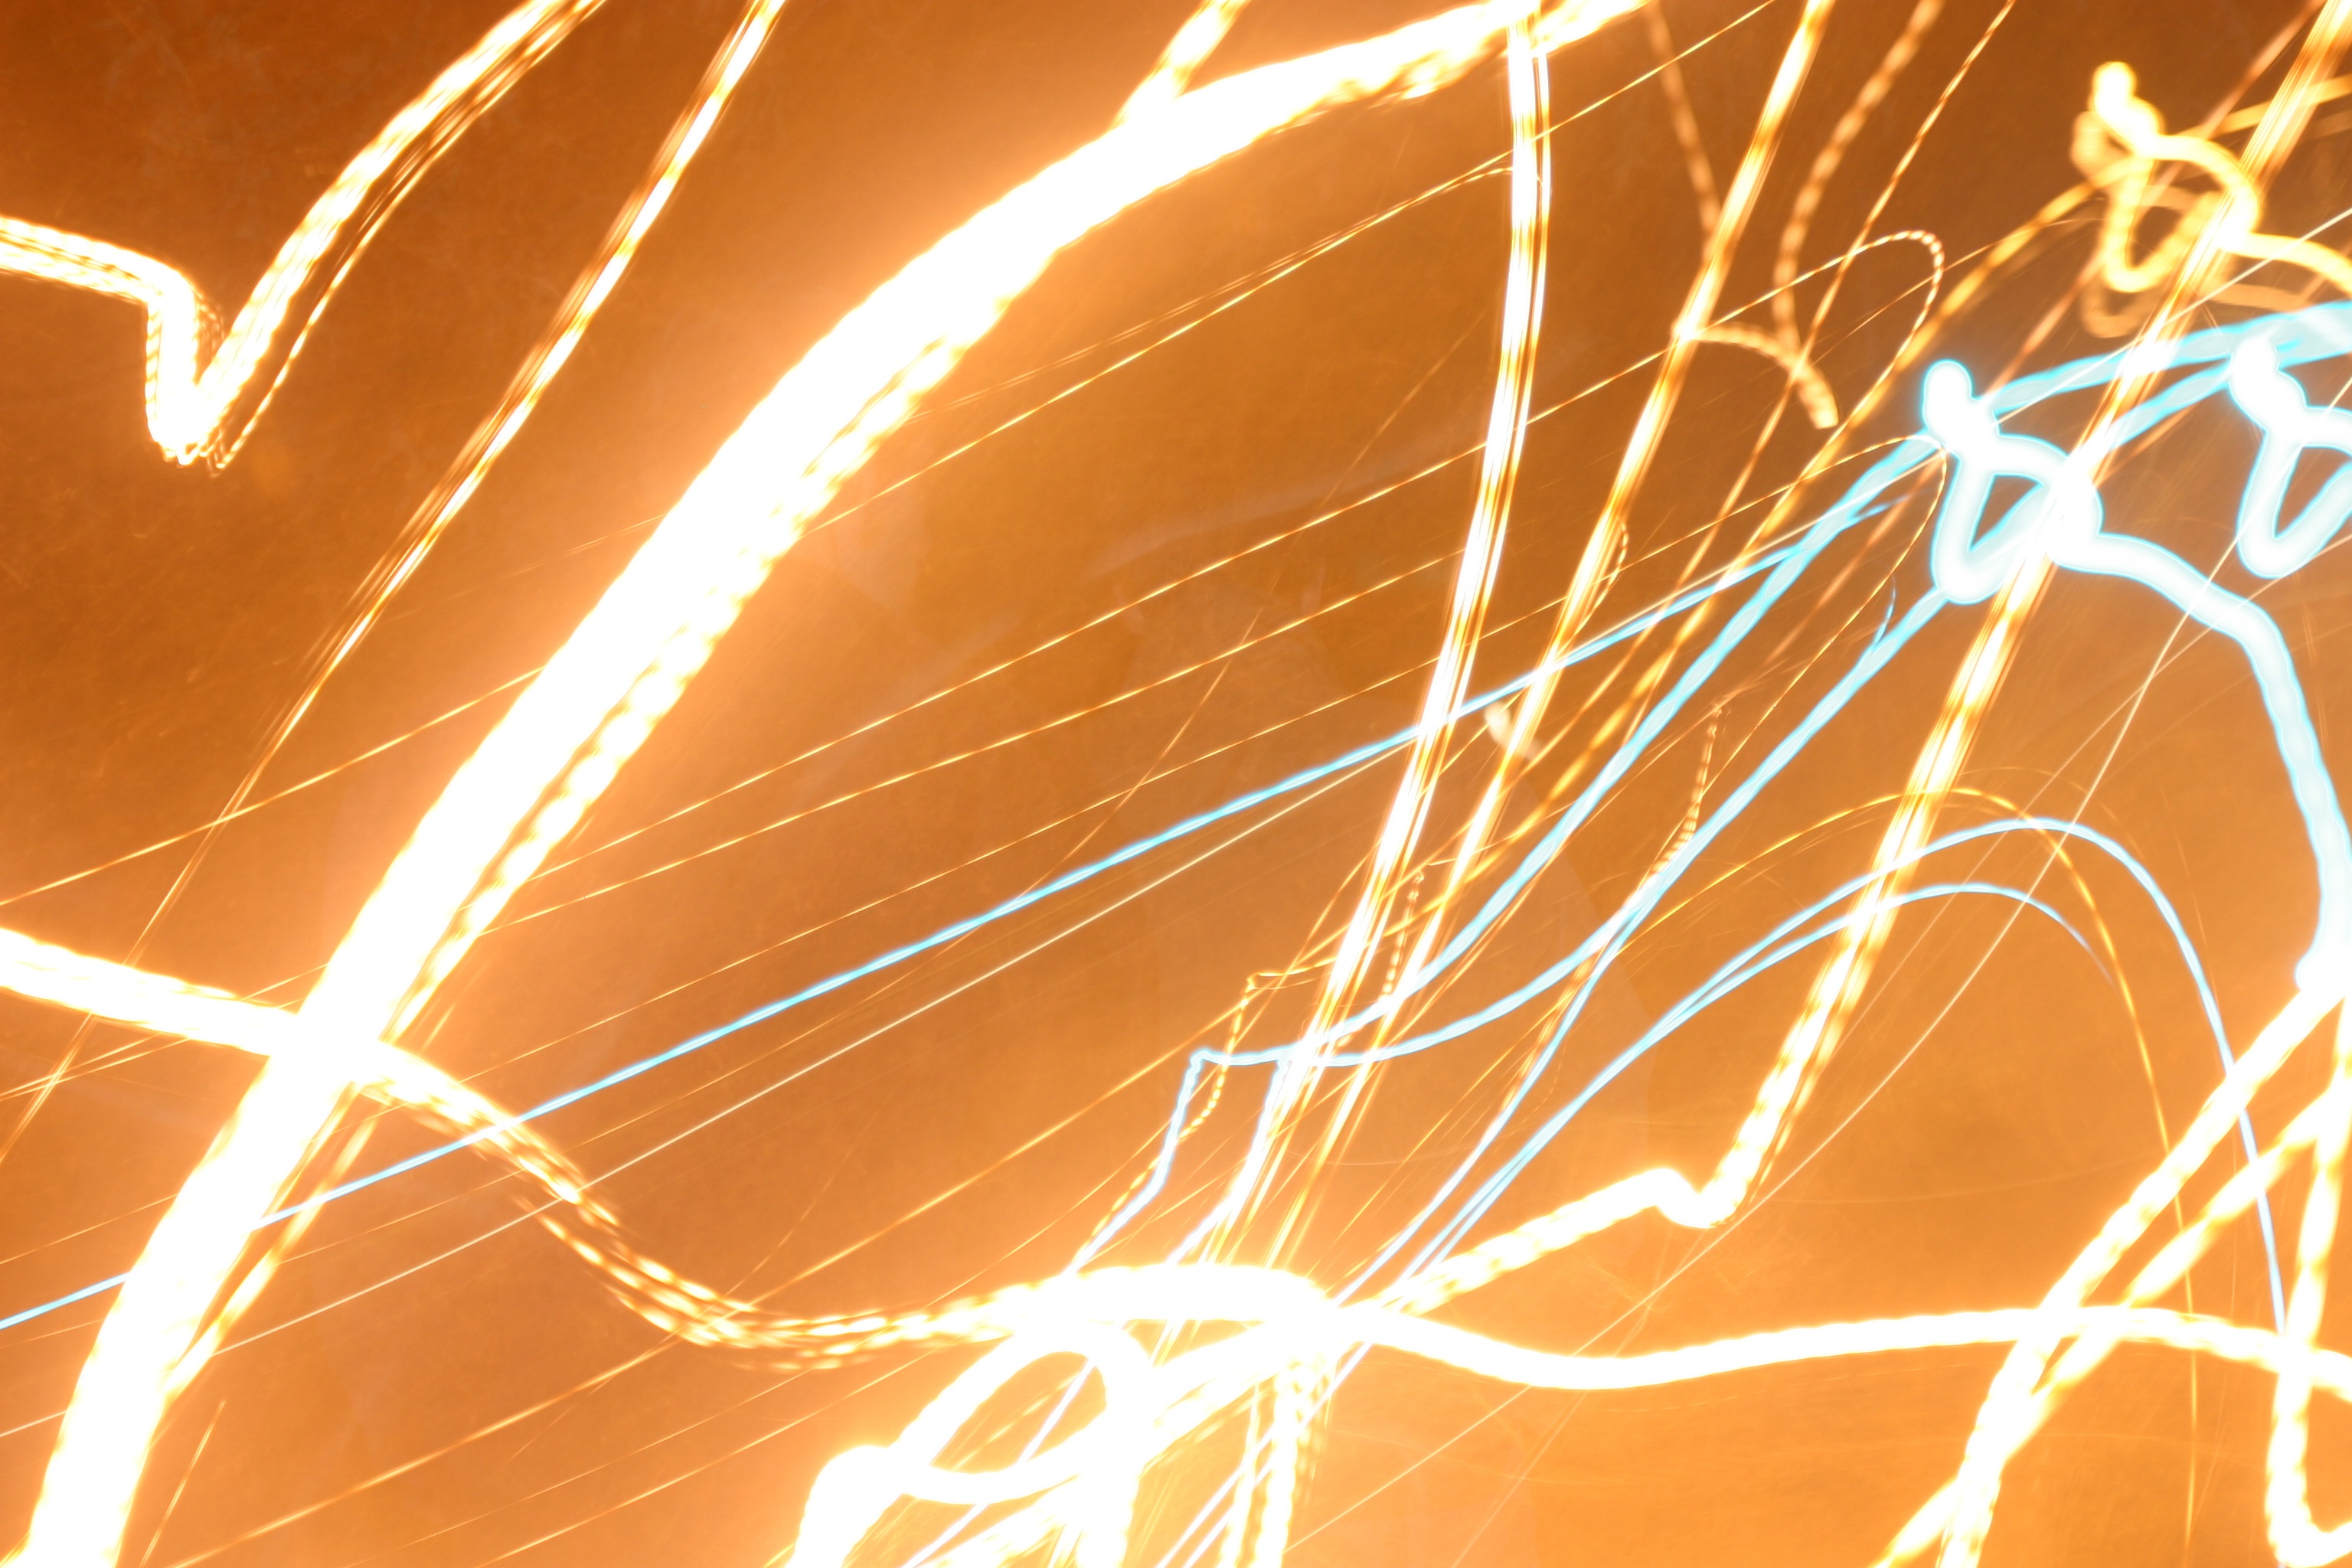
light, sunlight, sparkler, line, circle, font, computer wallpaper